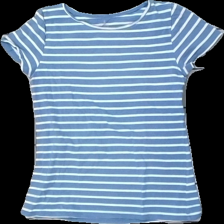
View: front
Type: Blazer
Category: Ladies
Brand: Not in the list
Brand text on label: Our best basics
Colors: Blue, White
Material: 100% Cotton
Cut: Regular
Size: S
Season: All
Damage: crooked seam
Damage location: bottom right
Price range: <50
Recommended usage: Recycle
Description: Blue and white striped t-shirt